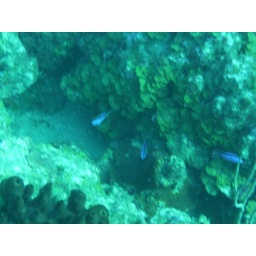
Sugar Bowl St.Kitts - 50-60ft. blue fish in rocks